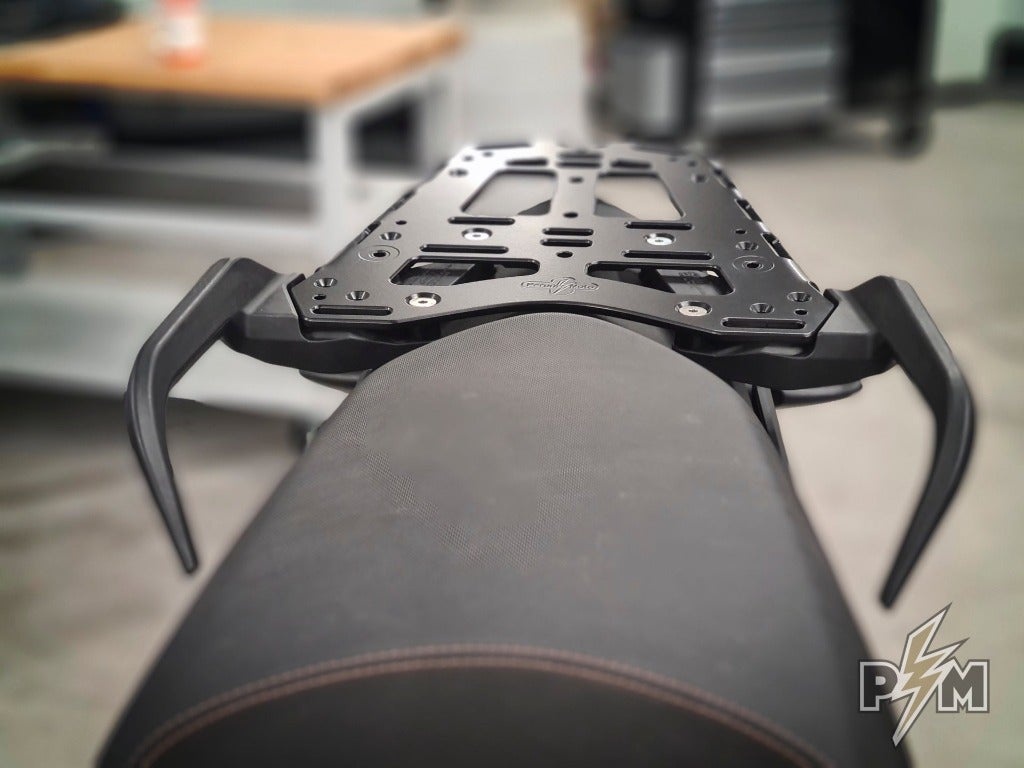
KTM 1X90 Billet rack - Large (2013-2020)
Brand: Perun moto
Our most versatile luggage rack - it provides great support for duffle bags, rack-less saddlebags or hard top cases and due to it's 3D milled feature it sits low and flush with the stock seat. Additional spacers for removing passenger grab handles included ! Twenty six slots - strapping points for all kind of soft luggage, tool bags or small roll bags, Reasonably large top surface - approx. 30/19 (W) x 32 (L) cm of completely flat top surface (plus flanges for easy strapping), Strap-friendly - chamfered, smooth edges, Strong and durable - CNC milled out of aluminum-magnesium alloy, attached to the bike using M8 bolts - rack can be used to pull and push the bike, Perfect angle - due to CNC milled angled spacer platforms and angled countersunk holes, rack sits very low, flush with the stock seat and at the same angle as the stock seat ( additional Subplate is not needed! ) Rotopax ready - pre-drilled holes for Rotopax mount (mount not included), for 1 or 2 gallon Rotopax fuel or water can, Givi/Kappa Monokey top case ready - pre-drilled holes for Givi adapter kit (not included - check instructions for details) - limited compatibility with plastic Givi Trekker cases - email for details, SW-motech top case ready - pre-drilled holes for SW-Motech adapter kit (not included - check instructions for details ), Kriega OS-Rack Loops ready - pre-drilled and chamfered holes for Kriega OS-rack loops , for perfect mounting of Kriega bags, 8 mm holes for RAM mount - for GoPro or other action cameras, one hole on each flange, All necessary hardware provided - high quality 10.9 zinc coated bolts and powdercoated spacers, High quality powder coat - matte black powder coating (top of the line IGP Duraface powders), Weights approx. 1.0 kg , including mounting hardware.
Category: Vehicles & Parts > Vehicle Parts & Accessories > Vehicle Storage & Cargo > Motor Vehicle Carrying Racks > Vehicle Motorcycle & Scooter Racks